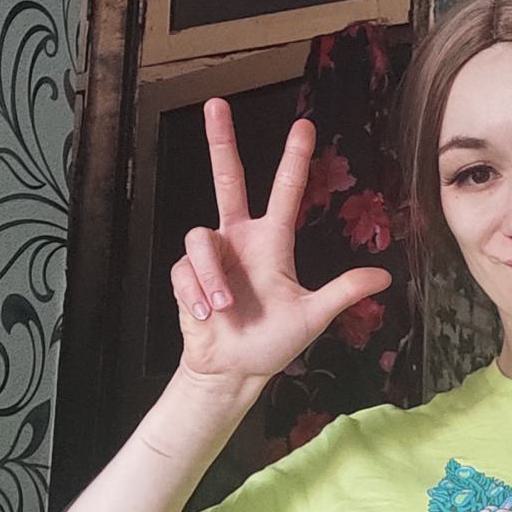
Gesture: three2